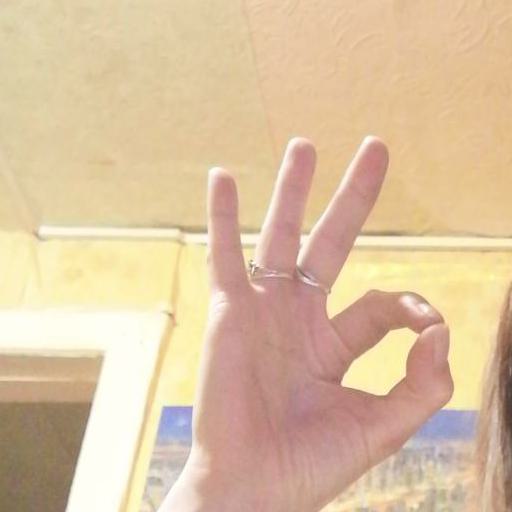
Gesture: ok